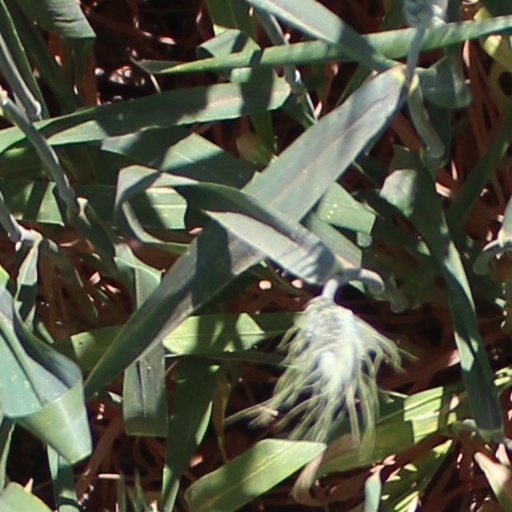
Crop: wheat